Schopfheim West station

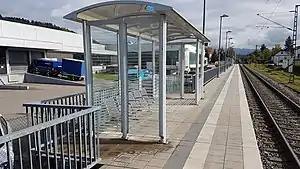
The station platform in 2017

Schopfheim West station is a railway station in the municipality of Schopfheim, in Baden-Württemberg, Germany. It is located on standard gauge Wiese Valley Railway of Deutsche Bahn.